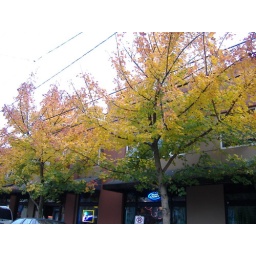
outside Salvador Mollys. Red on top, yellow in middle, green on bottom. stoplight.